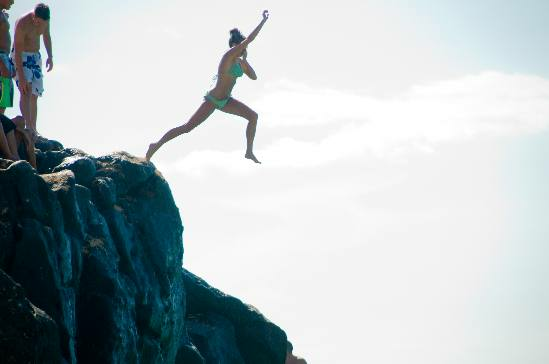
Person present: Yes